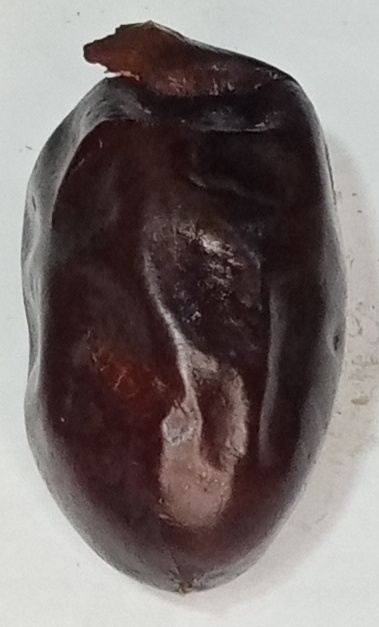
Variety: kupro
Size: large
Grade: grade-2